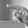
ASL letter: P